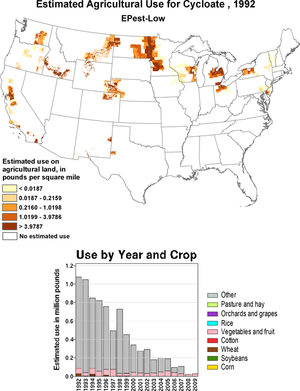
Le cycloate est un composé organique de la famille chimique des thiocarbamates, de formule C₁₁H₂₁NOS. Cest la substance active d'un produit phytopharmaceutique, qui présente un effet herbicide.